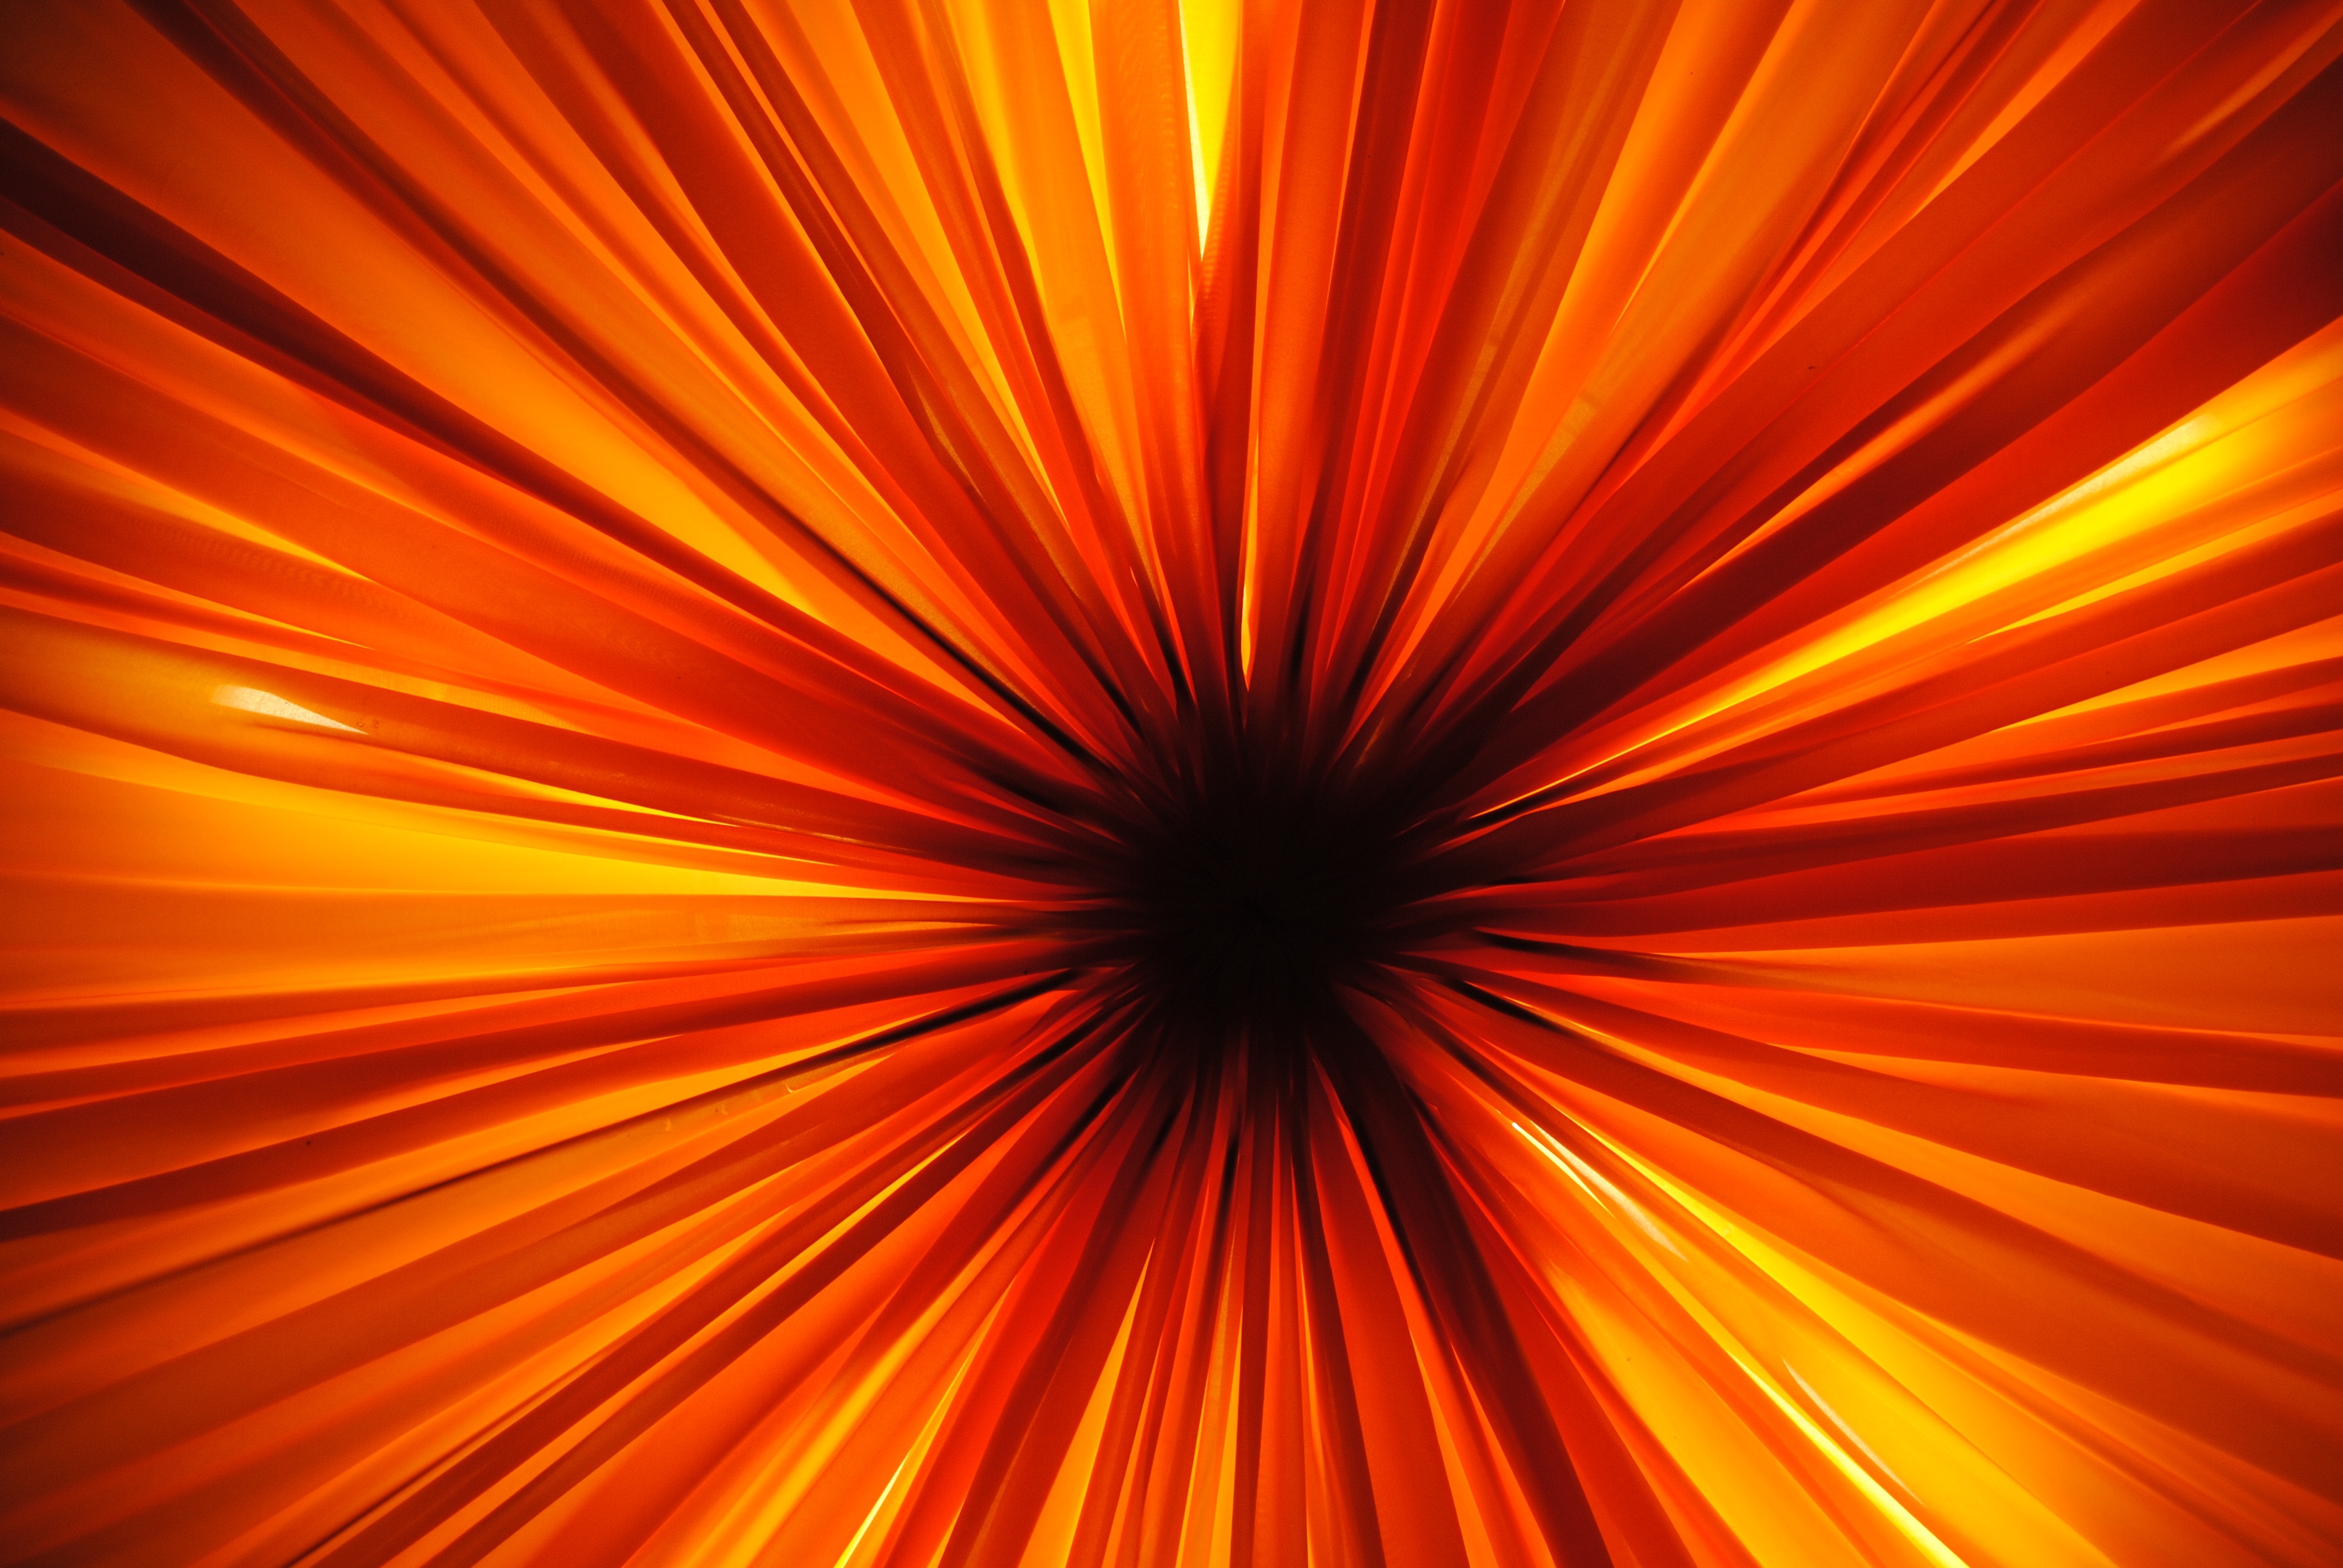
light, sun, warm, sunlight, flower, orange, line, red, color, lamp, yellow, lighting, circle, symmetry, shape, seem, macro photography, shine through